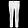
Label: Trouser